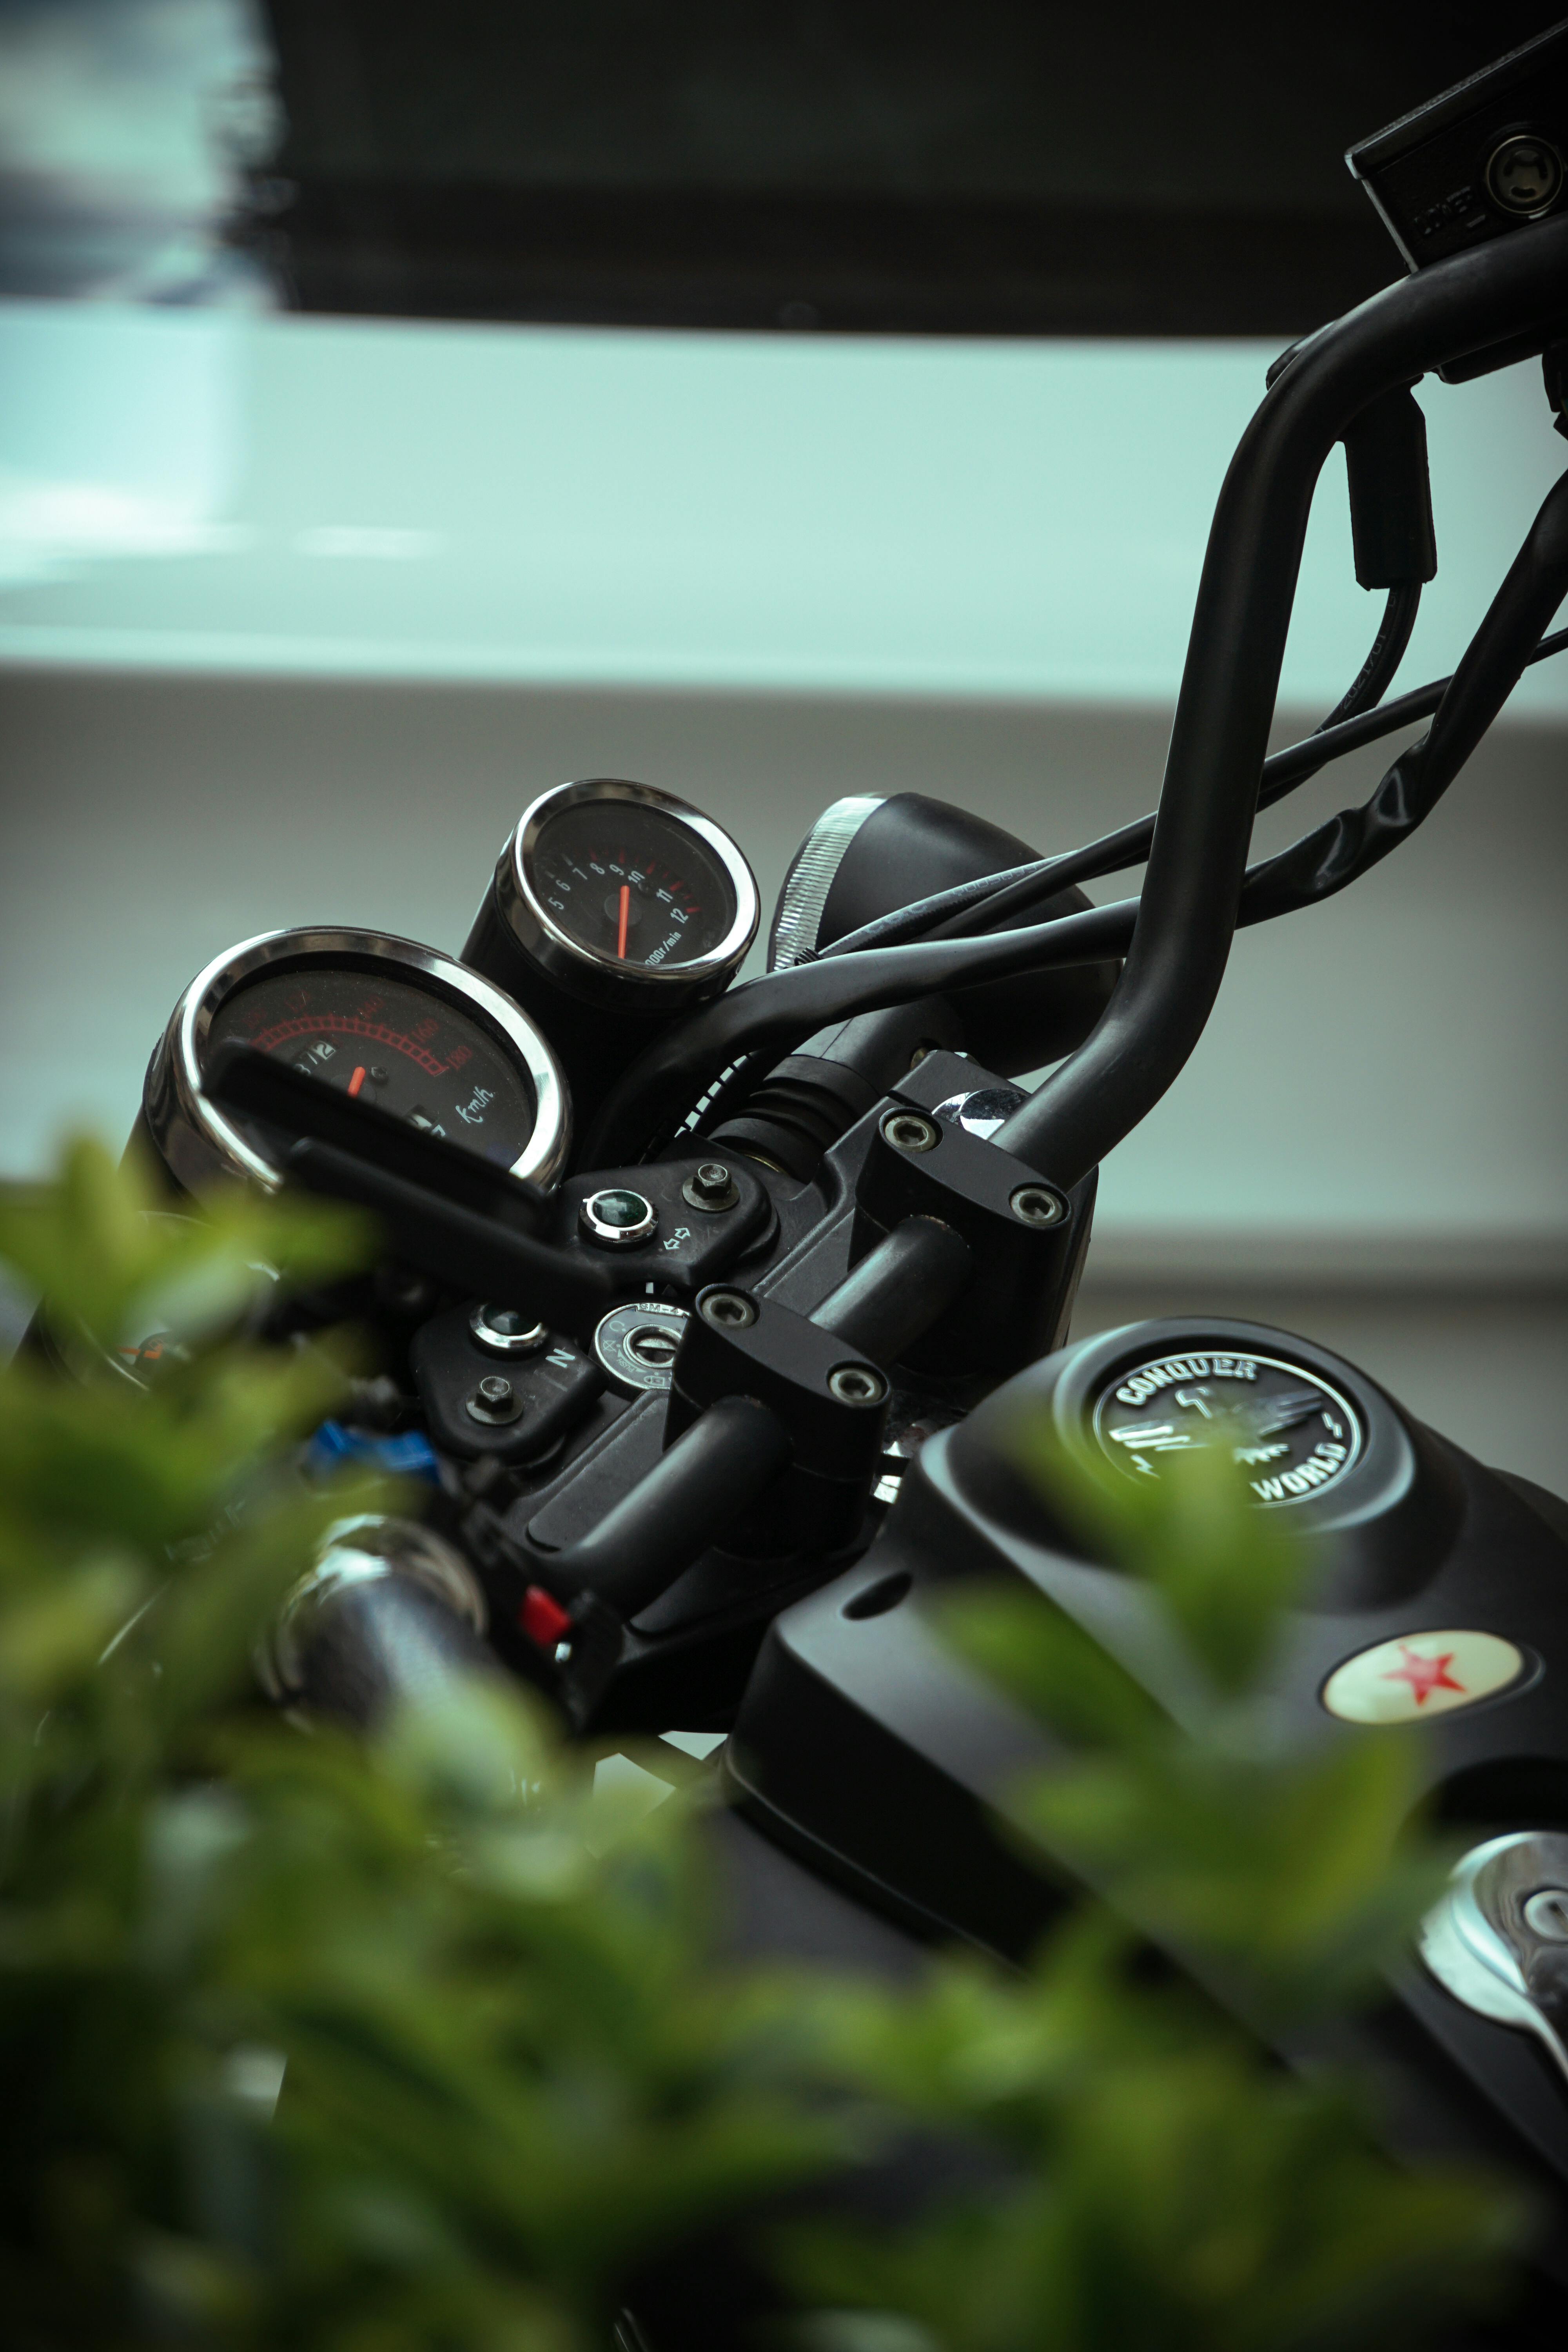
natural, motorcycle, automotive lighting, automotive tire, vehicle, motor vehicle, plant, steering wheel, bicycle handlebar, carbon, automotive mirror, automotive design, rim, motorcycle accessories, sports equipment, bicycle part, automotive exterior, windshield, steering part, automotive wheel system, auto part, personal luxury car, vehicle door, grass, luxury vehicle, glass, personal protective equipment, metal, macro photography, spoke, headlamp, automotive window part, speedometer, rear view mirror